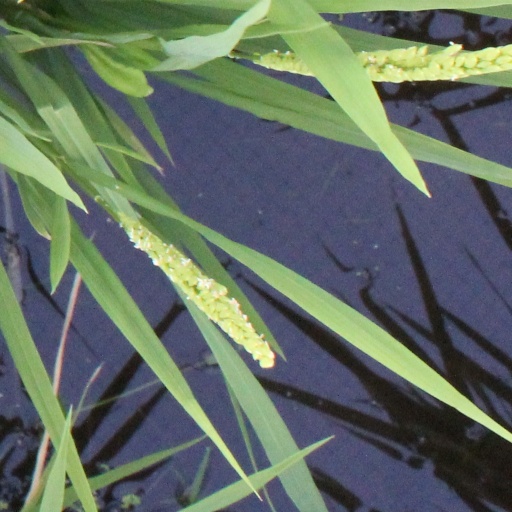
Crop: rice